History of Poland during the Piast dynasty

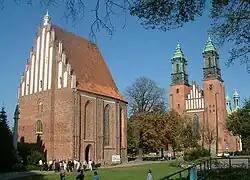
Important early stages in the history of the Polish state and church took place on the island of Ostrów Tumski. Remnants of the original "palatium"–chapel complex of Poland's first Christian ruling couple have been found beneath the church in the foreground. The Poznań Cathedral is located on the right.

The tribe of the Polans in what is now Greater Poland gave rise to a tribal predecessor of the Polish state in the early part of the 10th century, with the Polans settling in the flatlands around the emerging strongholds of Giecz, Poznań, Gniezno and Ostrów Lednicki. Accelerated rebuilding of old tribal fortified settlements, construction of massive new ones and territorial expansion took place during the period –950. The Polish state developed from these tribal roots in the second half of the century. According to the 12th-century chronicler Gallus Anonymus, the Polans were ruled at this time by the Piast dynasty. In existing sources from the 10th century, Piast ruler Mieszko I was first mentioned by Widukind of Corvey in his "Res gestae saxonicae", a chronicle of events in Germany. Widukind reported that Mieszko's forces were twice defeated in 963 by the Veleti tribes acting in cooperation with the Saxon exile Wichmann the Younger. Under Mieszko's rule ( to 992), his tribal state accepted Christianity and became the Polish state.